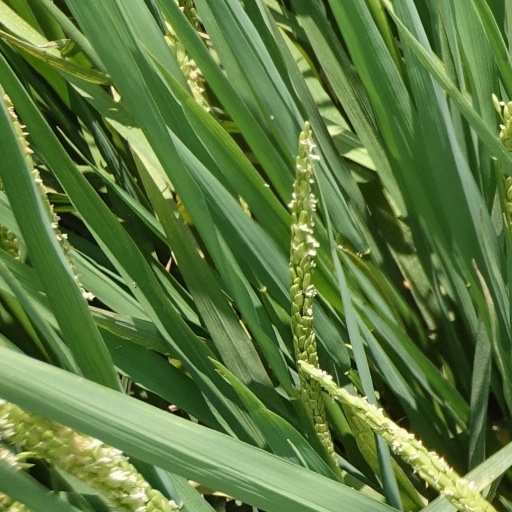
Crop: rice